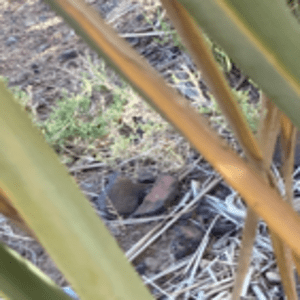
Label: Magnesium Deficiency